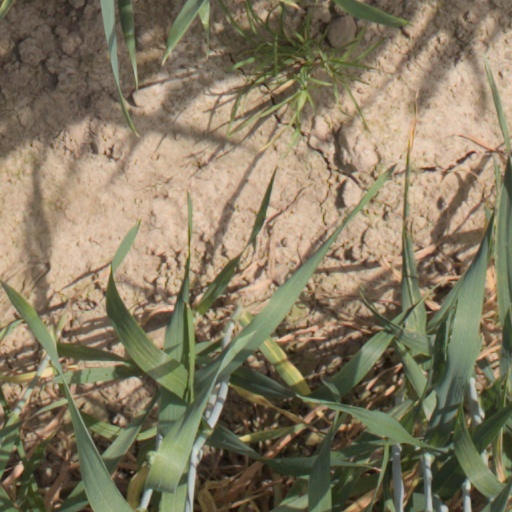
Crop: wheat